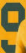
Number: 9